Wales national rugby union team

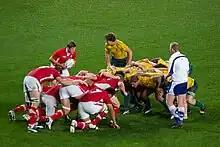
Two packs of players crouched before commencing a scrum

Wales' first home international was played in 1882 at St Helen's Ground in Swansea. In the 1880s and 1890s, home Welsh internationals were played at Cardiff, Swansea, Newport and Llanelli. Swansea continued to be used as an international venue until 1954, when Cardiff Arms Park became Wales' primary home venue. Cardiff Arms Park first had a stand erected in 1881, and continued to expand its seating that decade. Crowds continued to grow and in 1902 in Wales' match against Scotland a world record 40,000 spectators paid to see the match. In 1911, the owners of the Arms Park, the Marquess of Bute's family, confirmed Wales' tenure and during the 1920s and 1930s, Wales gradually gained increasing control. A new stand was built at the park in the 1933–34 season, which increased the grounds' capacity to 56,000.